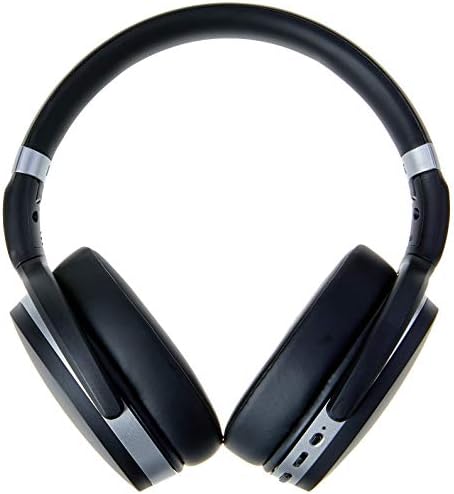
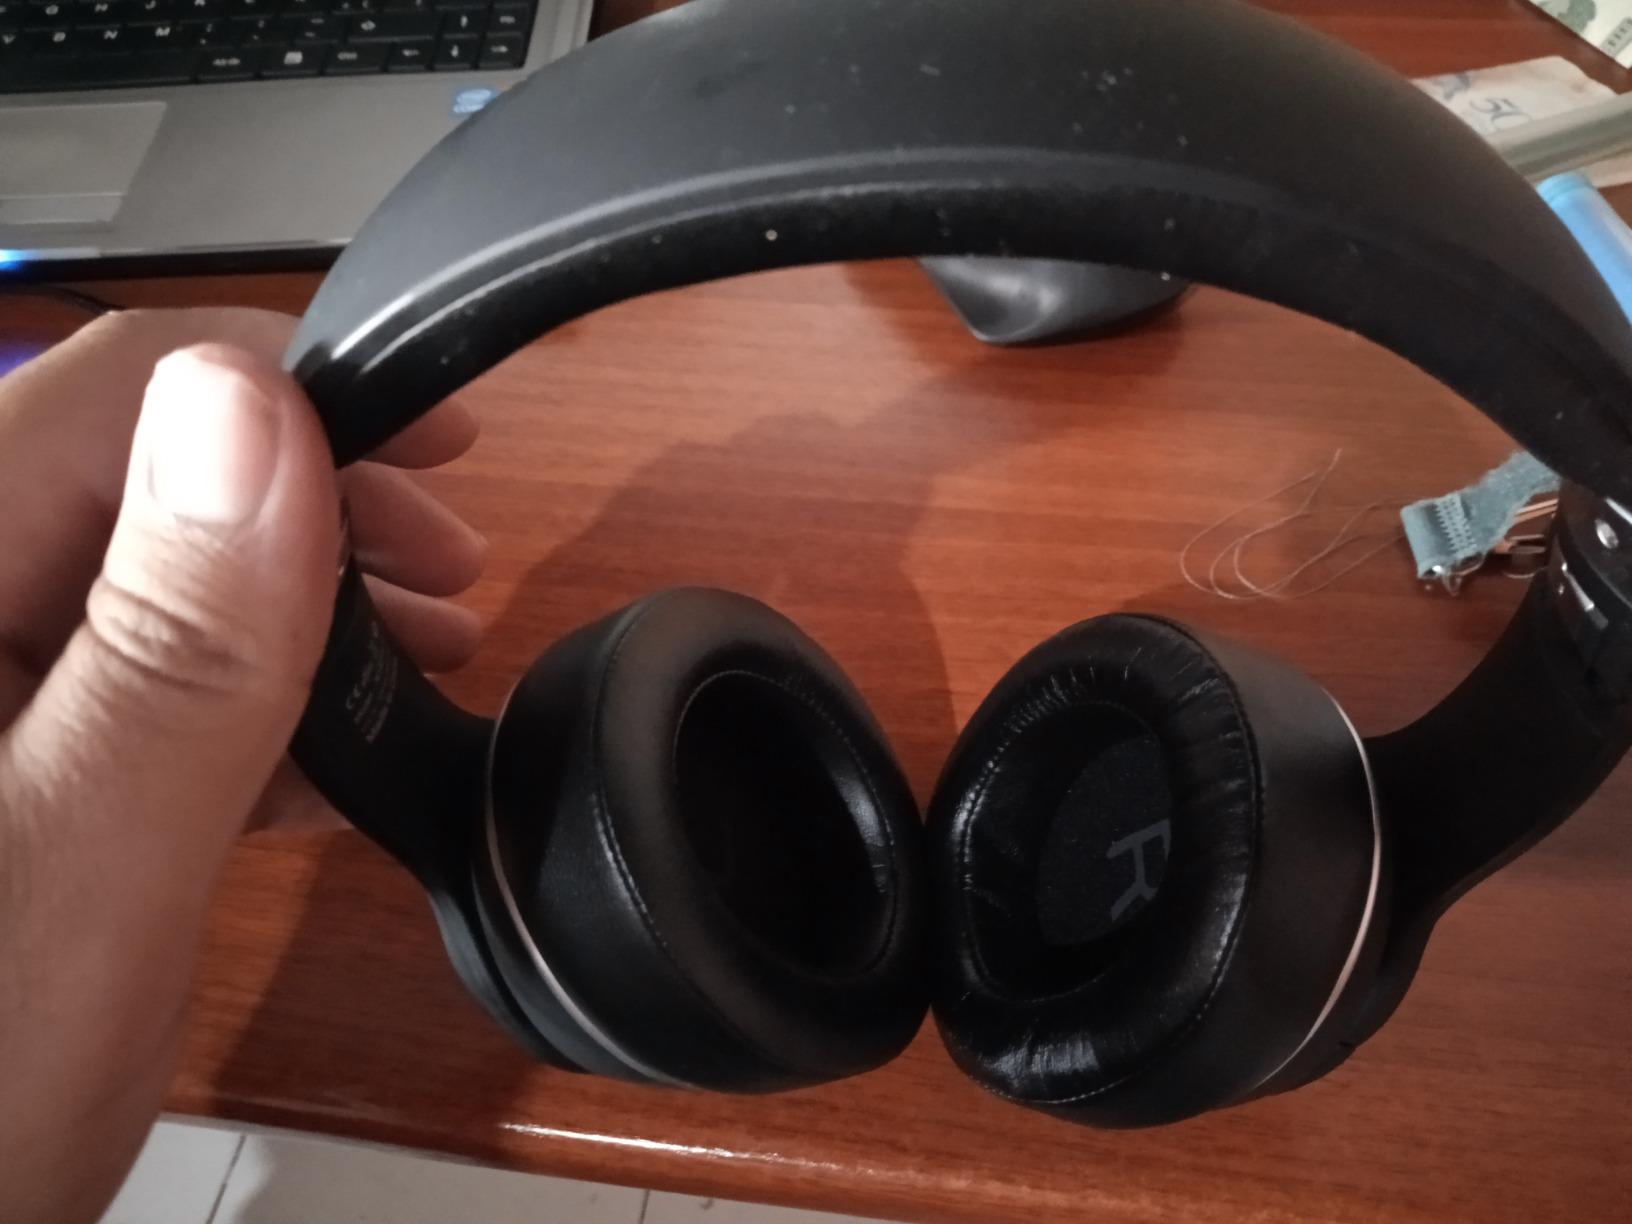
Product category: headphones
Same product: no